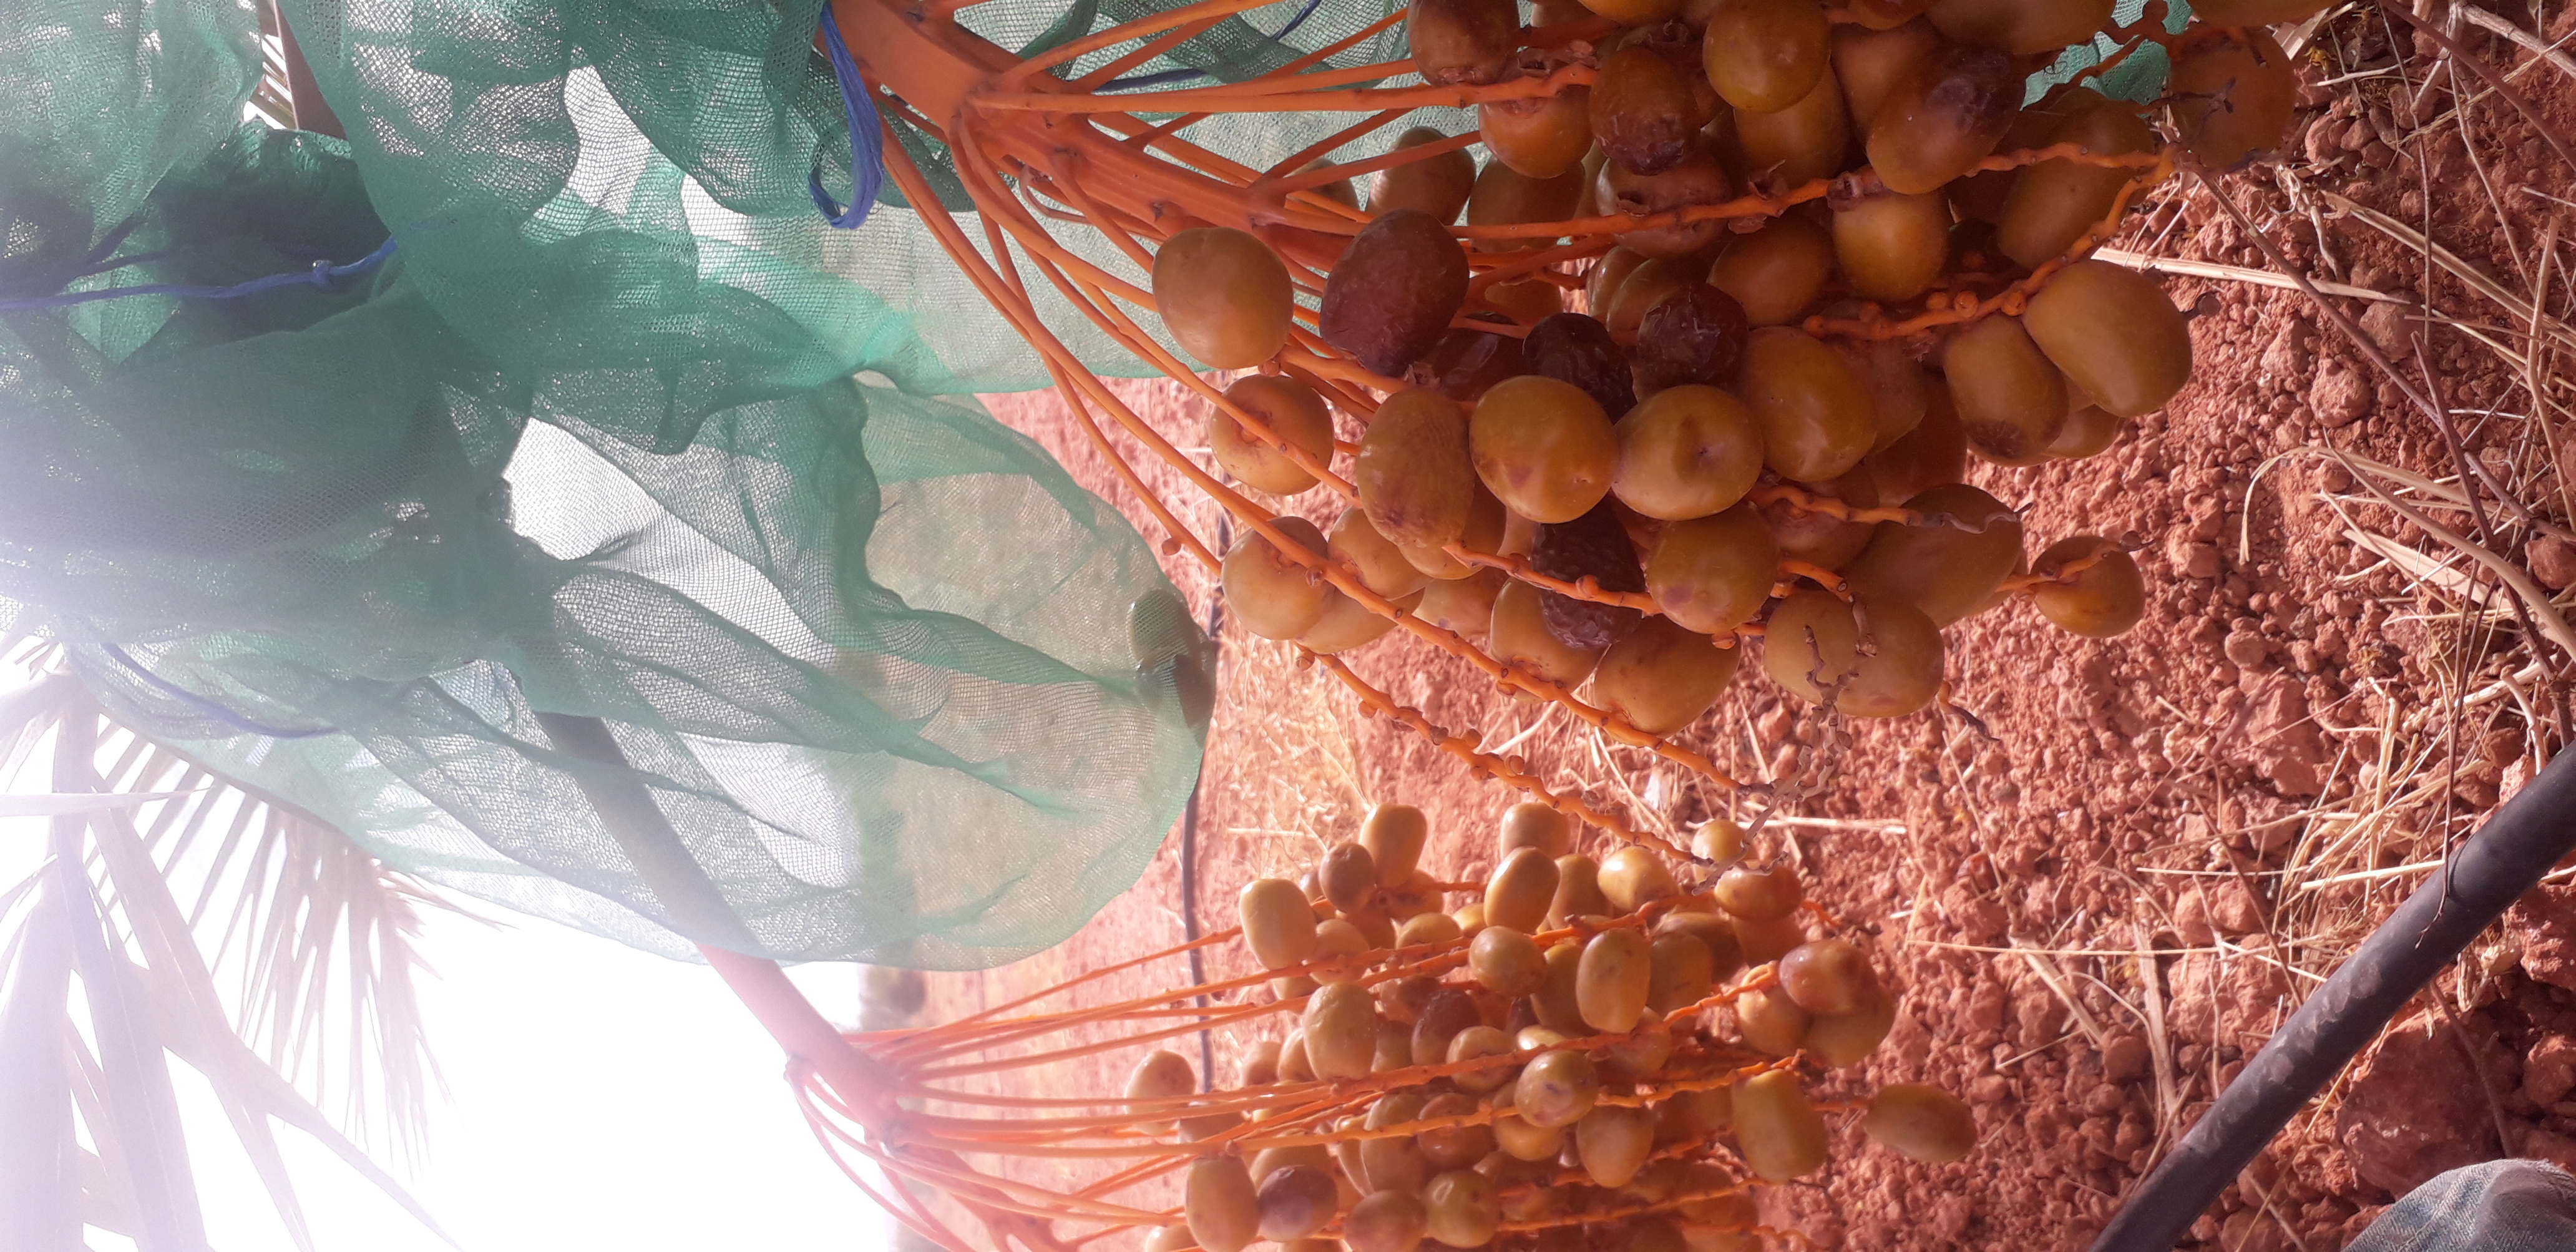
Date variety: Boufagous